Split Second (1992 film)

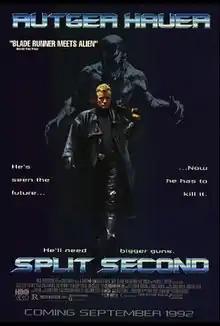
Video release poster

Split Second is a 1992 science fiction action horror film directed by Tony Maylam and Ian Sharp, and written by Gary Scott Thompson. A co-production between the United States and the United Kingdom, the film stars Rutger Hauer as a burnt-out police detective obsessively hunting down the mysterious serial killer who killed his partner several years prior. The film also features Kim Cattrall, Alastair Neil Duncan, Pete Postlethwaite, Ian Dury, and Alun Armstrong. The film was released theatrically on 1 May 1992, receiving negative reviews from critics and grossing $5.4 million on a budget of $7 million.